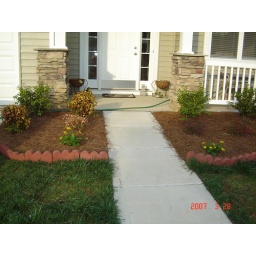
Few more yellow flowers in front just for some color!